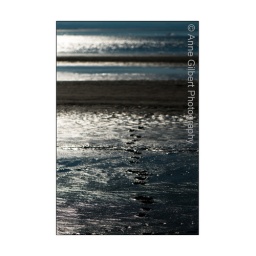
Footprints in the sand at Burnham on Sea beach